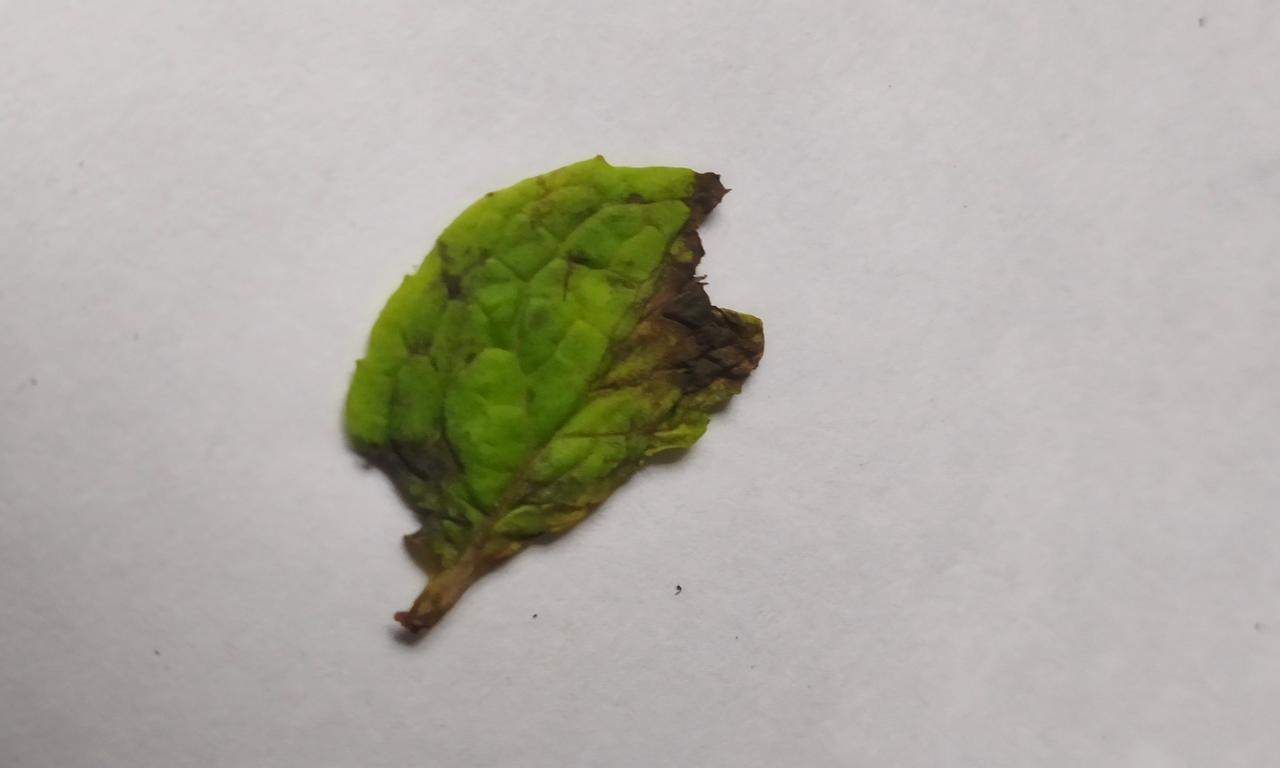
Label: Spoiled